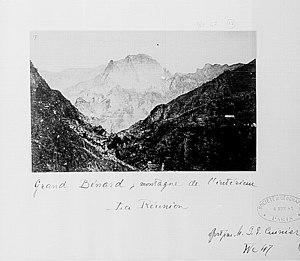
Le Grand Bénare est un sommet montagneux de l'île de La Réunion, département d'outre-mer français dans le sud-ouest de l'océan Indien. Considéré comme le troisième plus haut sommet de l'île après le Piton des Neiges et le Gros Morne, il atteint 2 898 mètres d'altitude, ce qui fait de lui le point culminant de la commune de Trois-Bassins. Son nom lui viendrait du malgache « Benara » signifiant « où il fait très froid » en français.